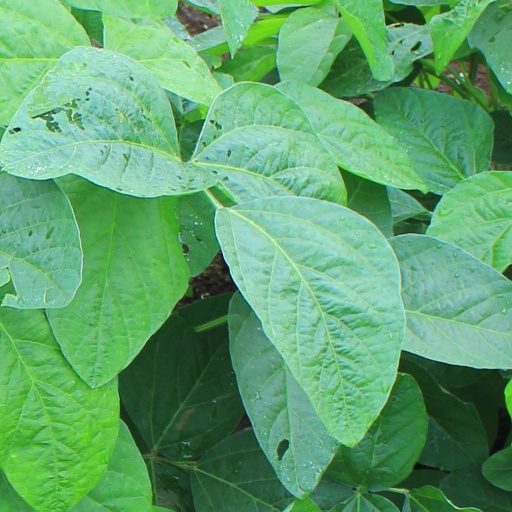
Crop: soybean